Combat shotgun

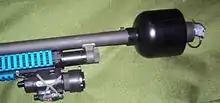
A Mossberg 500 shotgun fitted with a grenade launcher adapter, shown holding a less lethal riot control grenade

The combat shotgun has evolved from its original role as a short range combat weapon into a wider role in modern times. With proper configuration, ammunition and training, the modern combat shotgun plays three roles: